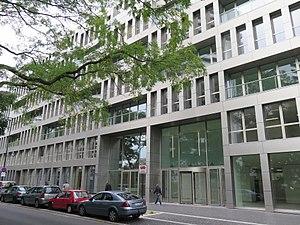
Tempo extérieurs
Média-Participations Paris est un groupe d'édition, de presse et de production audiovisuelle franco-belge créé en 1985 par l'avocat d'affaires et ancien ministre Rémy Montagne. Né initialement de la fusion des éditions Fleurus et des éditions Mame, le groupe est en 2018 le quatrième plus grand groupe éditorial en France en termes de chiffre d’affaires après le rachat du groupe La Martinière.